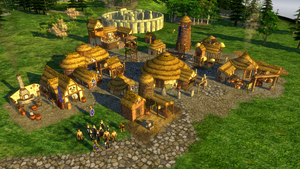
Capture d'écran du jeu vidéo 0 A.D. montrant les unités et les bâtiments de la faction des Bretons.
0 A.D. - Empires Ascendant, est un jeu vidéo de stratégie en temps réel historique en 3D développé et édité par Wildfire Games. Le titre du jeu fait référence à une année zéro fictive du calendrier grégorien, une commodité qui permet de faire coexister des civilisations qui ne se sont parfois pas rencontrées en réalité.